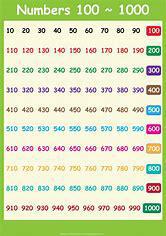
Brand: ON
Model: 100